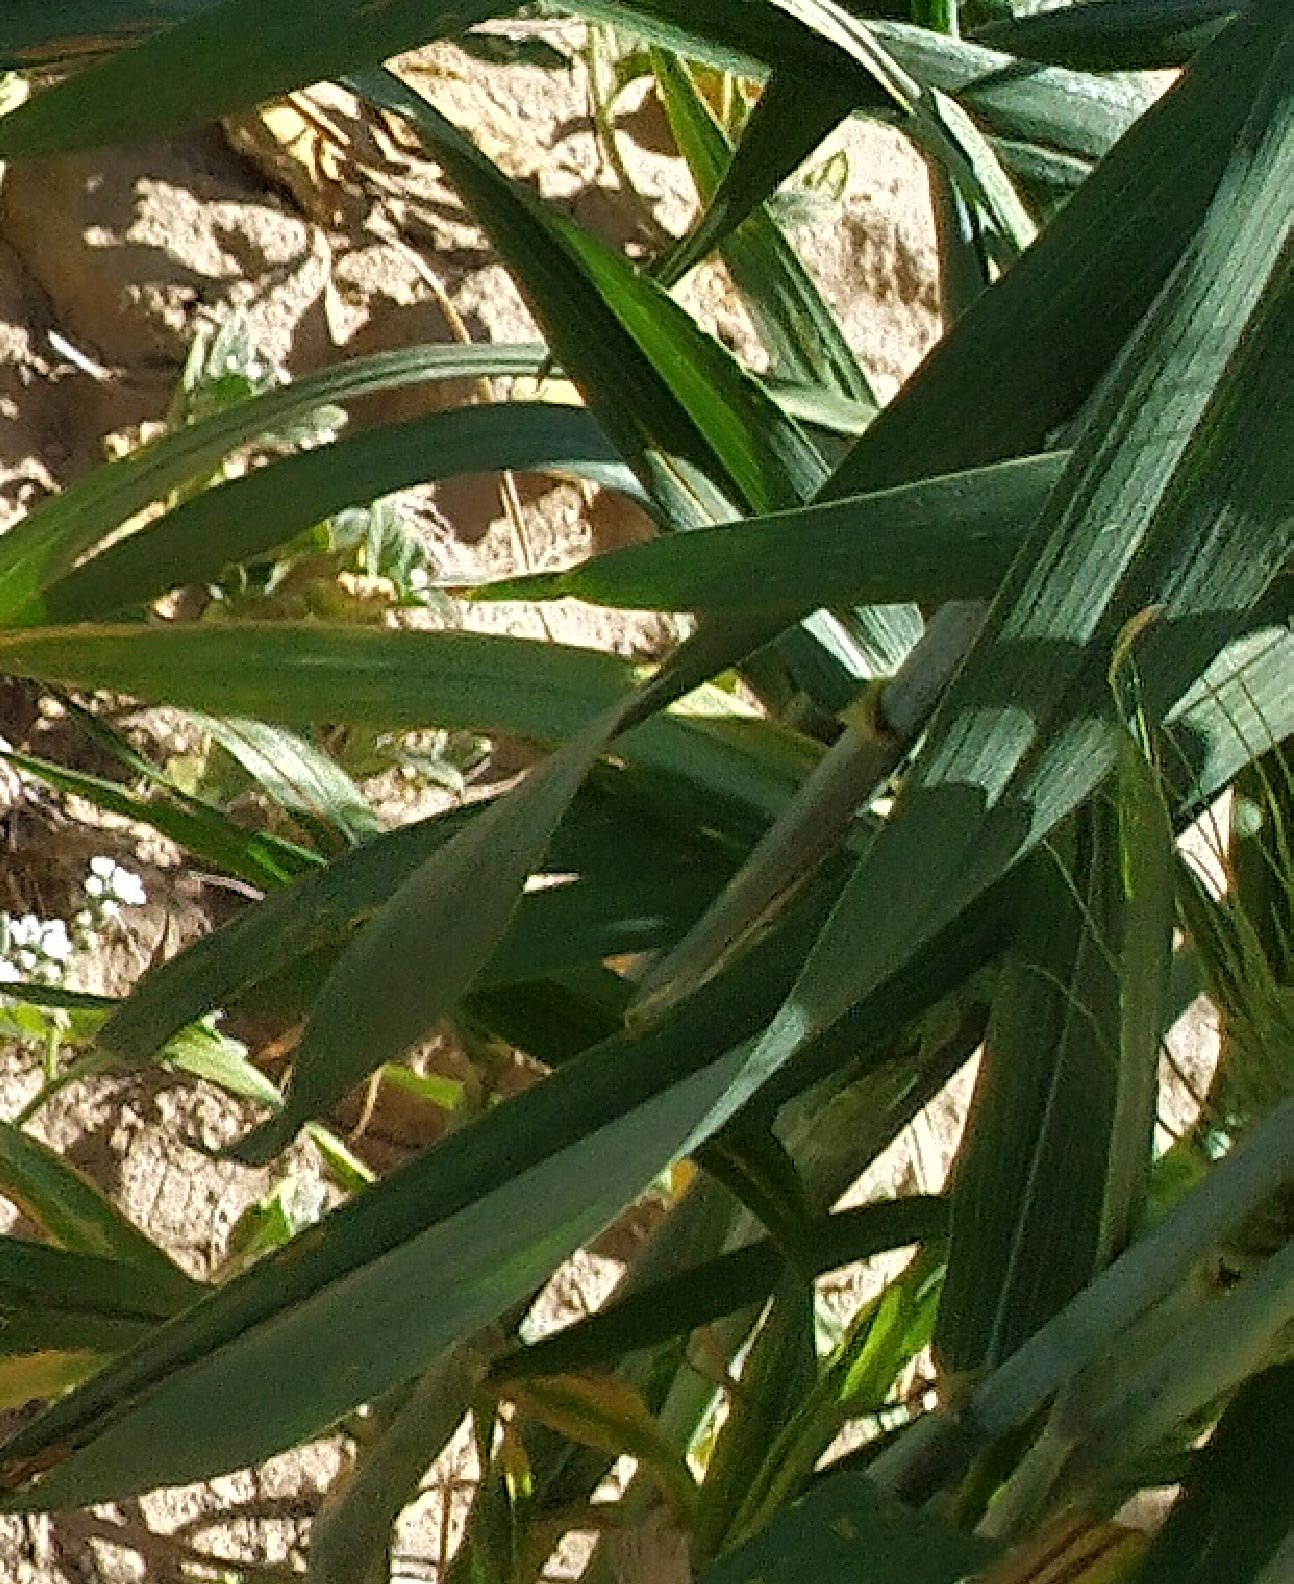
Label: Wheat___Healthy